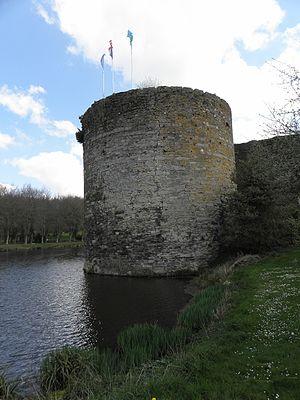
Château de Corlay (22).
Corlay est une commune française située dans le département des Côtes-d'Armor, en région Bretagne.